M1 Abrams

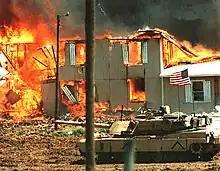
M1A1 tank beside the burning compound of the Waco Siege

A number of considerations had led the service and its contractors to favor the Army's standard M68 105 mm gun over Germany's 120 mm Rheinmetall Rh-120 smoothbore gun for the XM1. To begin with, the 105 mm gun was "the smallest, lightest, and least costly gun adequate for the job." Indeed, new kinetic energy ammunition for the weapon then under development by the Army promised to extend the gun's usefulness well into the future. And because the Army's other tanks, the M60 and the upgraded M48, as well as the tanks of virtually every other NATO nation, used the 105 mm gun, mounting that gun on the XM1 promised to increase standardization within the alliance. Moreover, the continuing development of the new ammunition for the XM1 automatically upgraded every other gun in NATO. For all of these reasons, the XM1's development proceeded "on the assumption that the 105 mm gun would probably be the eventual main armament." The tripartite British—American—German gun trials of 1975 produced a general agreement in the U.S. Defense Department that at some future point, a 120 mm gun of some design would be added to the XM1. Apparently anticipating this, Chrysler and GM had both made changes to their tanks during development to make them compatible with a variety of main guns. In January 1978, the Secretary of the Army announced that the Rheinmetall 120 mm gun would be mounted on future production versions of the XM1. This decision established the requirement for a separate program for the XM1E1 (with 120 mm gun) so that the XM1 program could continue unimpeded.